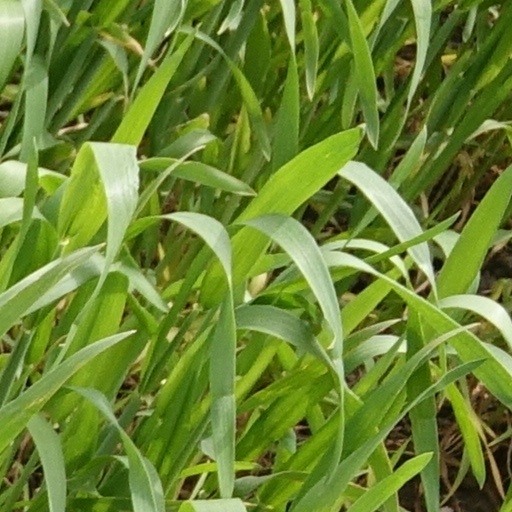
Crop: wheat